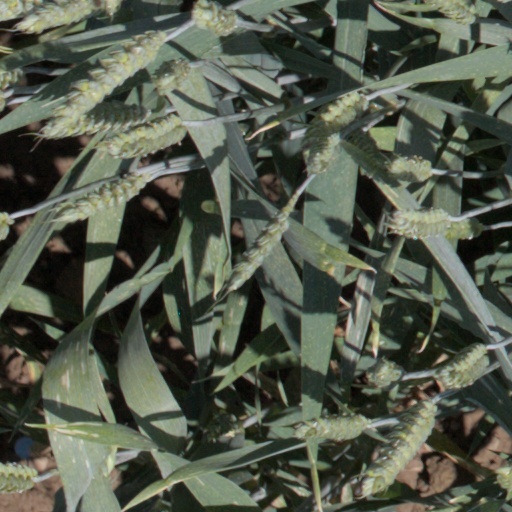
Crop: wheat